St. Peter's Mission Church and Cemetery

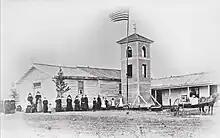
St. Peter's Mission in 1884, after construction of quarters for the Uruslines. "Stagecoach" Mary Fields is sitting in the wagon at right.

With the relocation of the border of the Blackfeet Indian Reservation as the federal government forced the tribe to give up more and more land, the Jesuits decided to move their mission again to remain close to the tribe they were proselytizing. The mission moved in 1881 to its final location on Birch Creek, at a point west-northwest of Cascade, Montana.